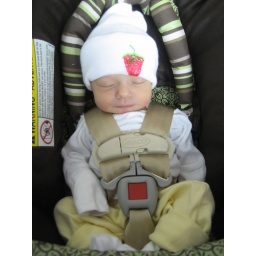
Amelia in her car seat getting ready for her ride home.